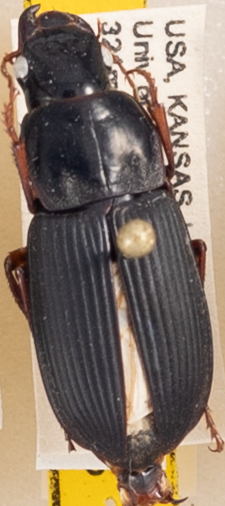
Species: Harpalus pensylvanicus
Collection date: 2021-09-22
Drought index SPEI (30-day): -0.24
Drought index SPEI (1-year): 0.03
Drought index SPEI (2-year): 0.24